Kurdish women

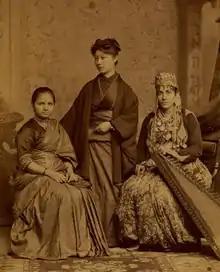
The first licensed female doctors in India, Syria and Japan. Anandibai Joshee (Indian), Kei Okami (Japanese), Sabat Islambooly (Kurdish Jew from Syria) - October 10, 1885

Asenath Barzani, who is considered the first female rabbi in Jewish history by some scholars, is believed to be the first known influential Kurdish woman in history. She wrote many letters and published several publications in the 17th century.